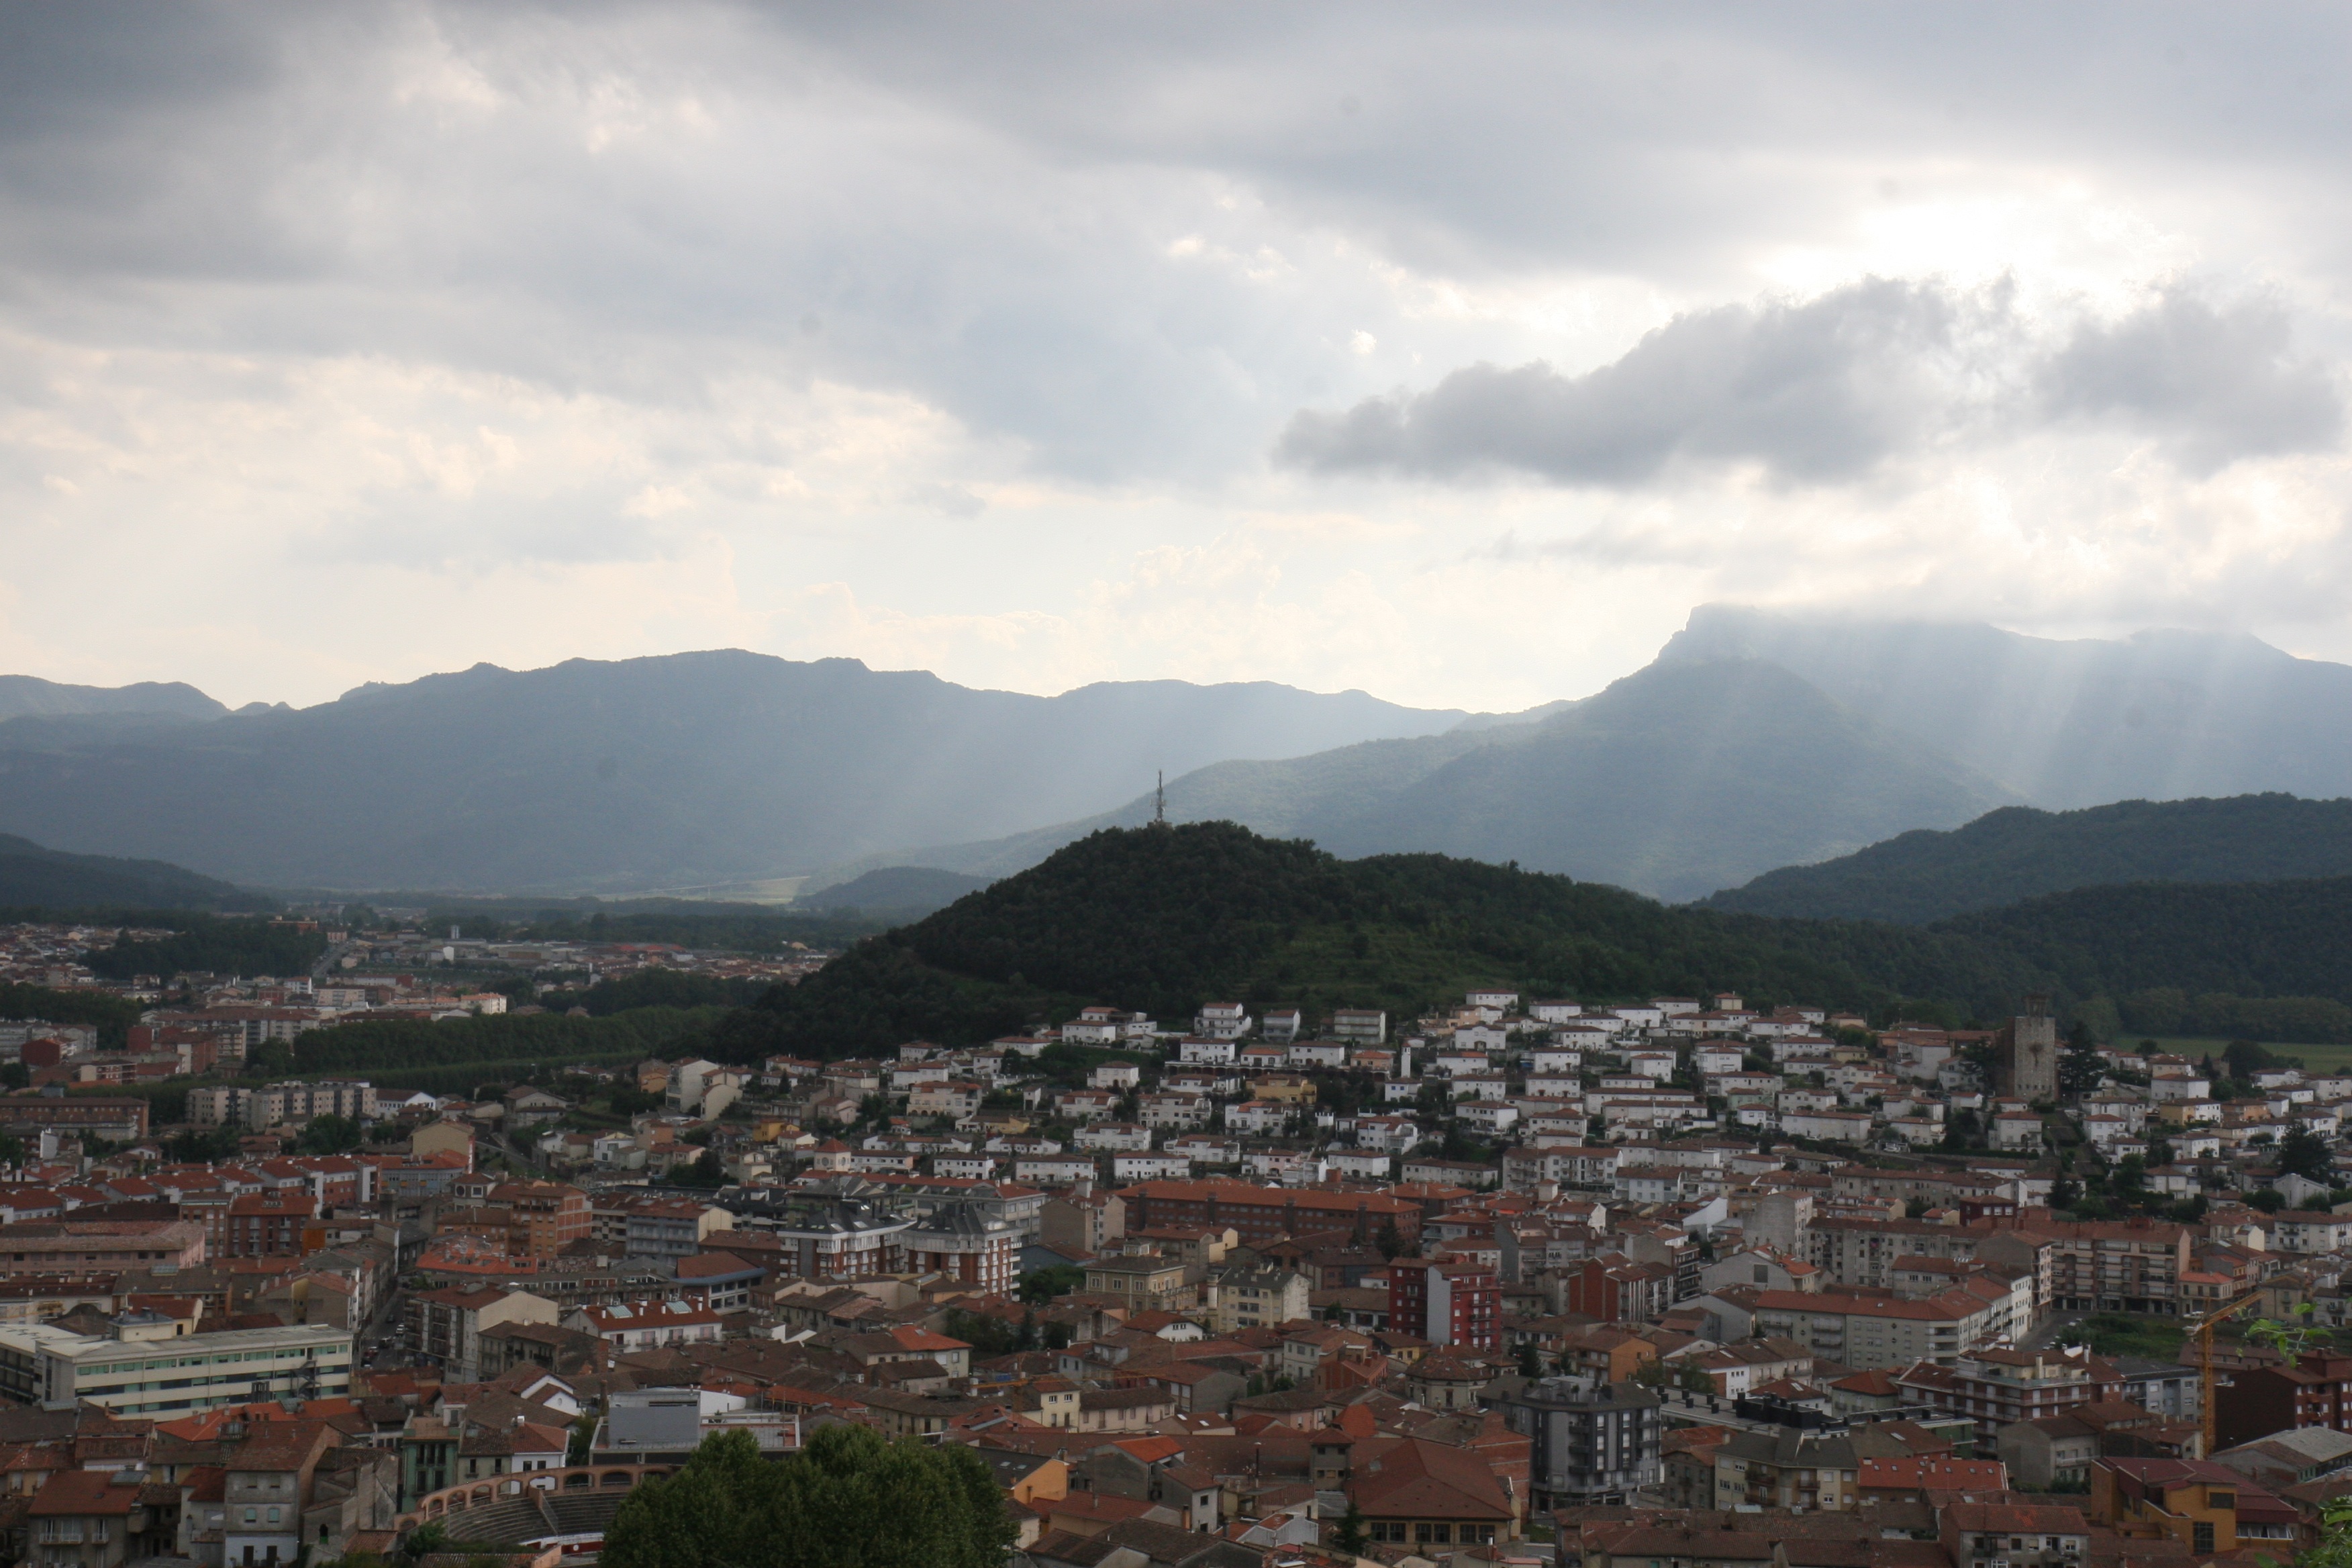
landscape, horizon, mountain, cloud, hill, town, valley, mountain range, cityscape, panorama, landmark, spain, mountains, plateau, catalonia, geographical feature, atmospheric phenomenon, human settlement, mountainous landforms